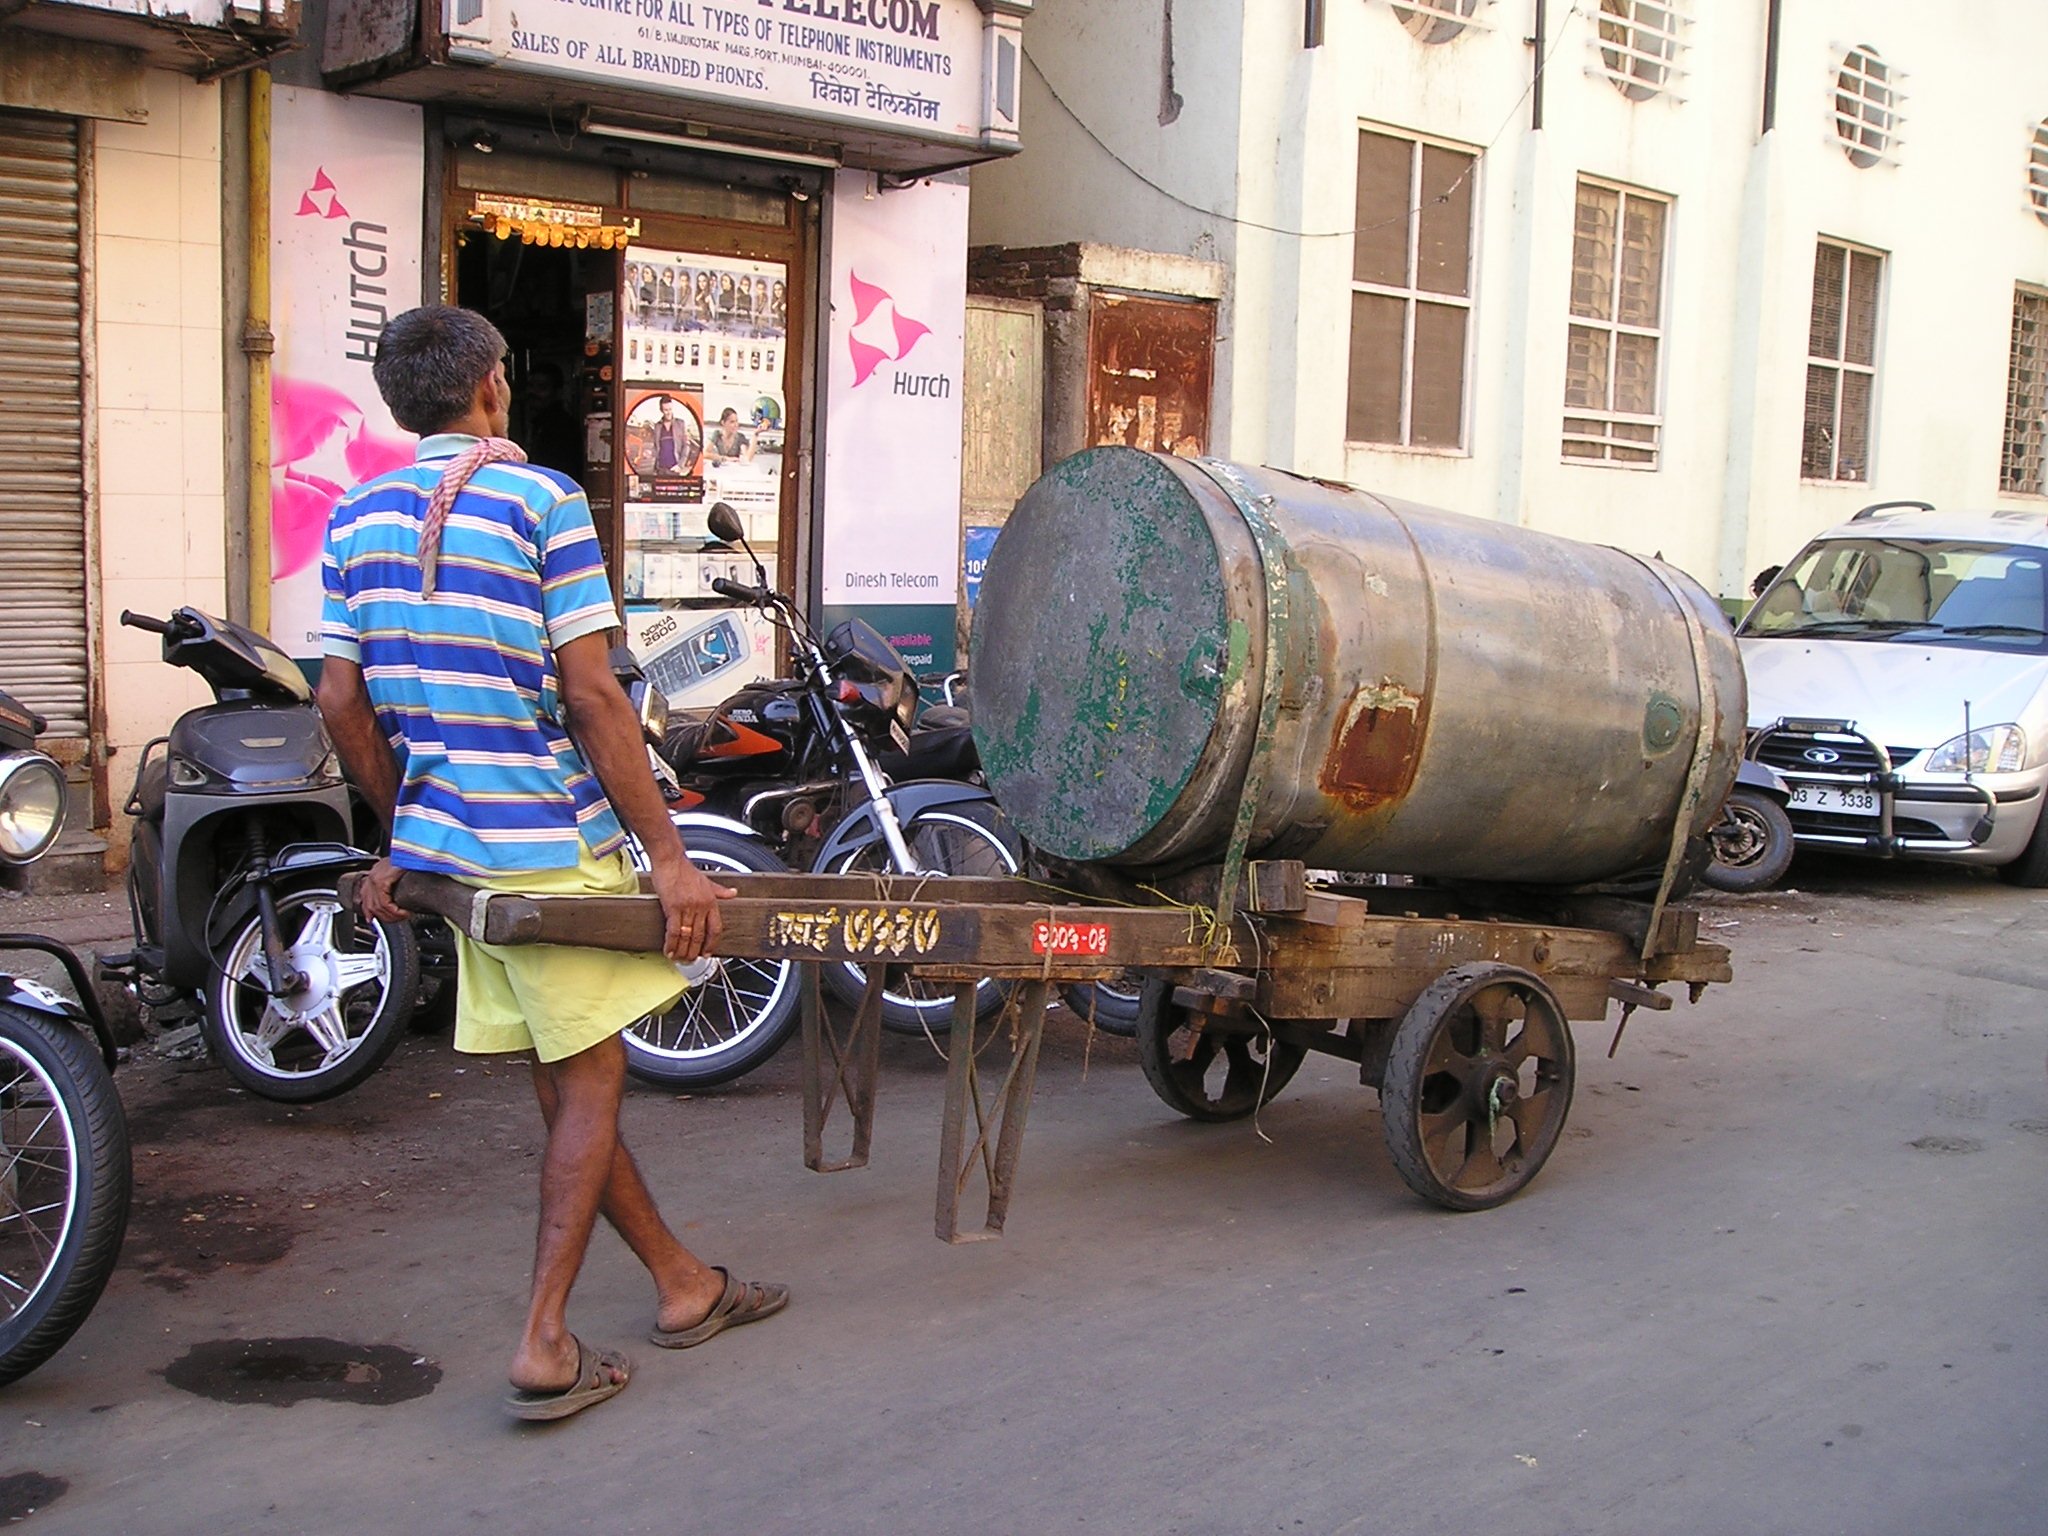
work, road, street, cart, transport, vehicle, infrastructure, india, hard, mumbai, bombay, antique car